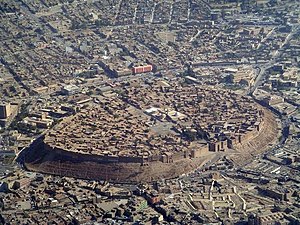
Arbil
Arbil er en by i det nordlige Irak. Arbil er hovedbyen i provinsen Arbil og udgør sammen med Mosul, Sulaymaniyah og dele af Kirkuk hovedbyerne i Iraks kurdiske område. Byen er Kurdistans hovedstad og største by. Der bor ca. 1,5 million i Arbil. Den ligger 80 kilometer øst for Mosul.